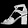
Label: Sandal